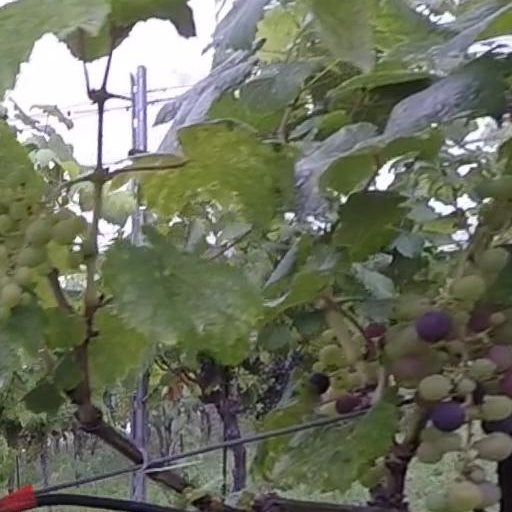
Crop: grape